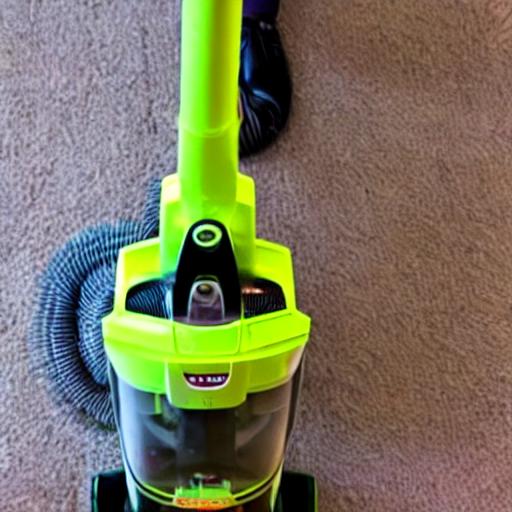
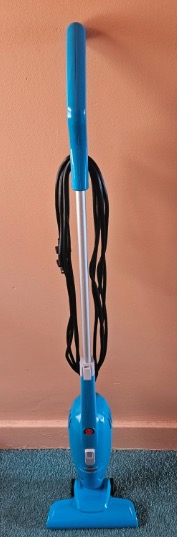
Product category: items_vacuum
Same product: no